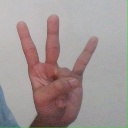
अक्षर: क्ष